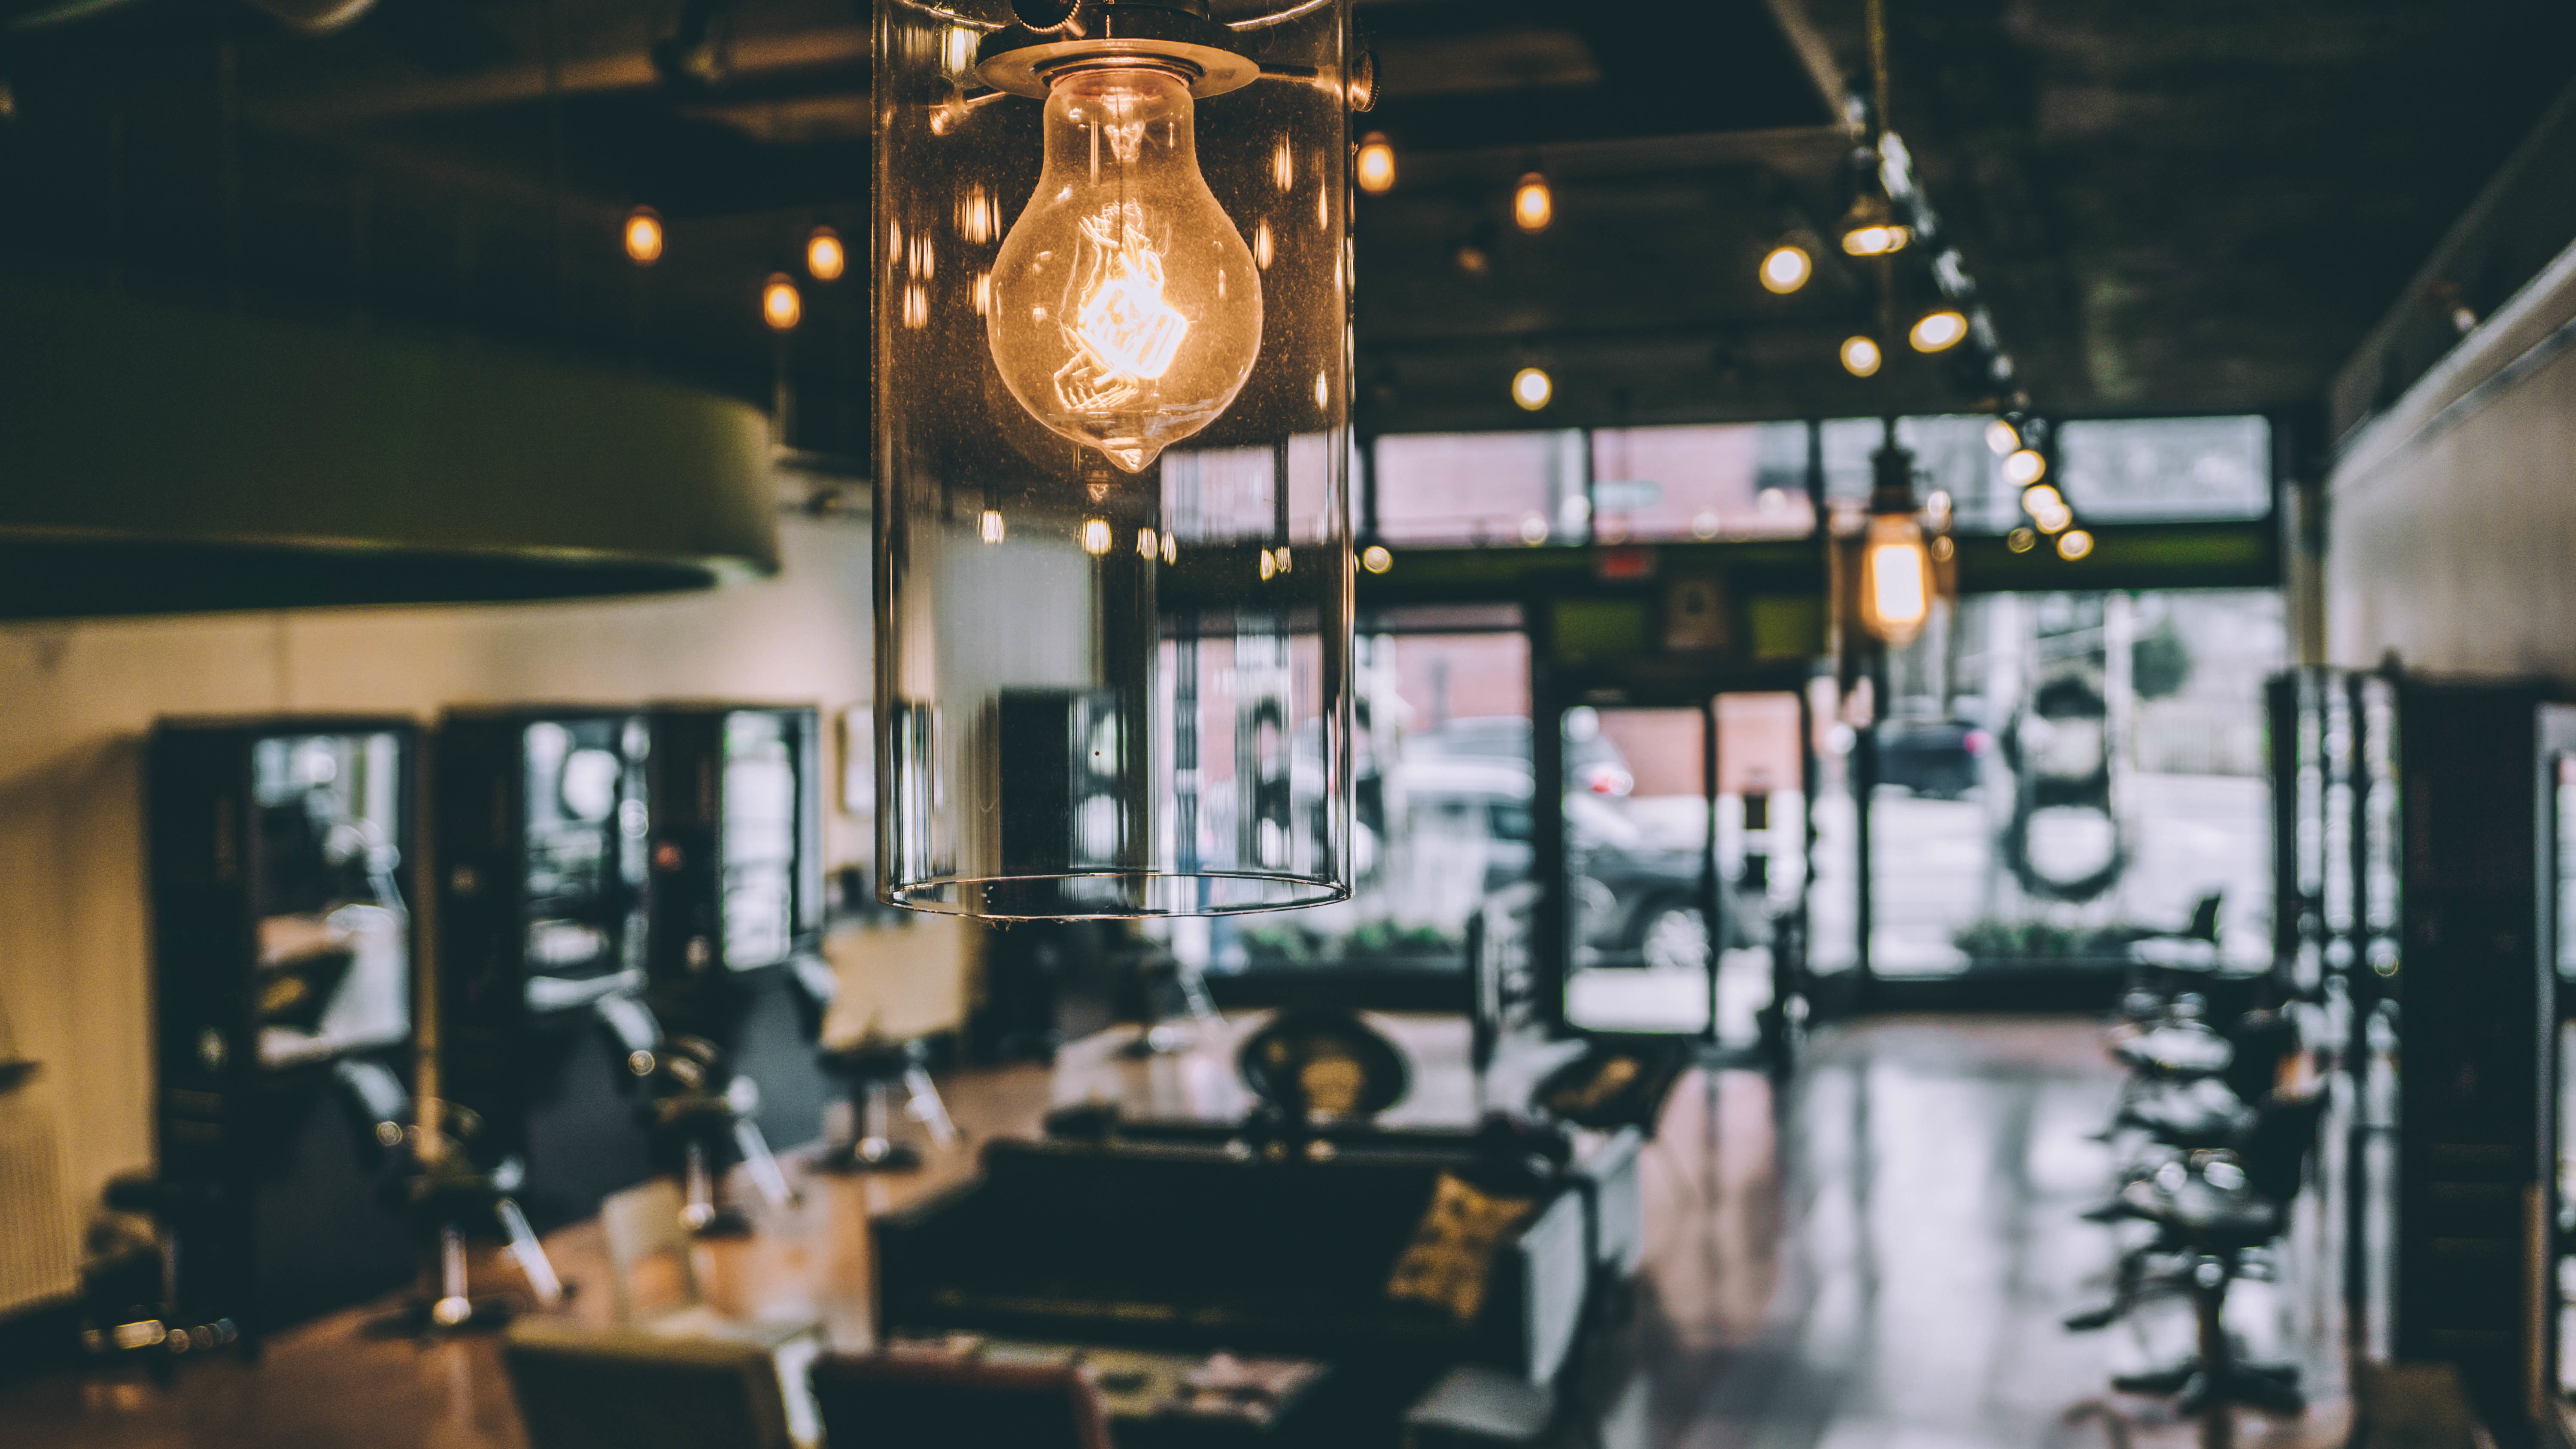
light, interior, store, bulb, lighting, lightbulb, stage, drums